Dangol

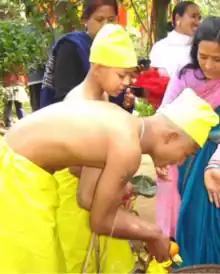
Male members perform keta puja

The Dangol or Dongol (Nepal Bhasa: डंगोल) clan are ethnic people in Newar community from Kathmandu Valley, predominantly found in Kathmandu, Nepal. They belong to the Jyapu (Nepal Bhasa: ज्यापू:) subcaste within the Newar family and are highly urbanized. In the olden times, they were farmers known for the knowledge of the measurement of land and calculation. Also, they have some distinct cultures and customs a bit different from other Newar traditions.